Kushites

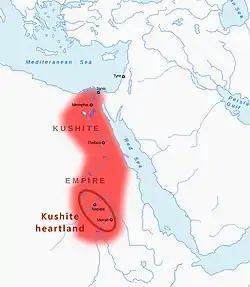
Kushite heartland and northern extent of Kushite Empire of the 25th dynasty circa 700 BCE

In the early second millennium BCE, Kerma rose as the dominant Nubian power, establishing a centralized state whose influence extended over 200 miles along the Nile Valley, from the Second to beyond the Fourth Cataract. Though the city of Kerma itself may have held no more than 2,000 inhabitants, it stood as the political and ceremonial heart of a far-reaching kingdom. At its core was a monumental mudbrick structure now known as the Western Deffufa—a towering temple built c. 1750 BC that is today considered the oldest man made structure in Sub-Saharan Africa. Nearby were workshops produced metal, faience, and other goods. This structure, a palace and a royal audience hall dominated the city.